Tularosa Original Townsite District

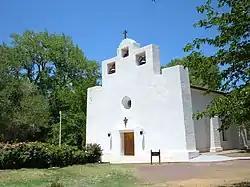

The Tularosa Original Townsite District in Tularosa, New Mexico is a historic district which was listed on the National Register of Historic Places in 1979. The district included 182 contributing buildings.